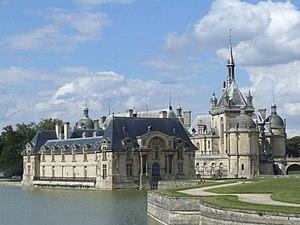
La Renaissance française est un mouvement artistique et culturel situé en France entre le milieu du XVᵉ siècle et le début du XVIIᵉ siècle. Étape de l'époque moderne, la Renaissance apparaît en France après le début du mouvement en Italie et sa propagation dans d'autres pays européens.
Le château de Chantilly est un château français situé à Chantilly, dans le département de l'Oise, en région des Hauts-de-France, dans la vallée de la Nonette, affluent de l'Oise. À l'exception du « Petit Château », construit au XVIᵉ siècle par Jean Bullant, le château actuel est une reconstruction du XIXᵉ siècle sur des plans de l'architecte Honoré Daumet pour l'avant-dernier fils du roi Louis-Philippe Iᵉʳ, Henri d'Orléans, duc d'Aumale, héritier du domaine, qui y installa ses collections de peintures, de dessins et de livres anciens.
Un certain nombre d'œuvres cinématographiques et télévisuelles ont été tournés dans le département de l'Oise.
L'Oise est un département français de la région Hauts-de-France, qui doit son nom à la rivière éponyme qui la traverse. Ses habitants sont appelés les Oisiens ou Isariens. Sa préfecture est Beauvais, qui est la plus grande ville du département.
Cet article recense les monuments historiques de l'est de l'Oise, en région des Hauts-de-France, en France.